Charles Frohman

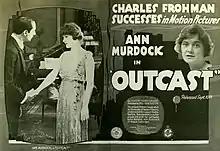
"The Outcast" (1917)

Frohman's first success as a producer was with Bronson Howard's play "Shenandoah" (1889). Frohman founded the Empire Theatre Stock Company to acquire his first Broadway theatre, the Empire, in 1892. The following year, he produced his first Broadway play, Clyde Fitch's "Masked Ball". In this piece, Maude Adams first played opposite John Drew, which led to many future successes. Soon Frohman acquired five other New York City theaters, including the Garrick and Criterion Theatres. Working with William Harris and Isaac B. Rich, he became part owner of their theatres in Boston (the Columbia Theatre, Park, Hollis Street, Colonial, Boston and Tremont). In 1895, he produced the New York premiere of "The Importance of Being Earnest", by Oscar Wilde. The same year, he produced "The Shop Girl".